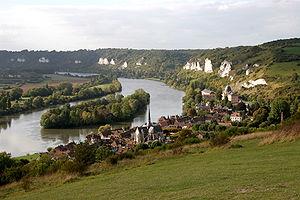
La Normandie est un territoire géographique et culturel, situé dans le Nord-Ouest de la France et bordé par la Manche ; il a traversé différentes époques historiques, malgré une absence de reconnaissance administrative entre la Révolution française de 1789 et la réforme territoriale de 2015. Les frontières continentales historiques de la province de l'Ancien Régime épousent assez fidèlement celles de la région administrative contemporaine.
La Seine est un fleuve français, long de 774,76 kilomètres, qui coule dans le Bassin parisien et arrose notamment Troyes, Paris, Rouen et Le Havre. Sa source se situe à 446 m d'altitude à Source-Seine, en Côte-d'Or, sur le plateau de Langres. Son cours a une orientation générale du sud-est au nord-ouest. La Seine se jette dans la Manche entre Le Havre et Honfleur. Son bassin versant, d'une superficie de 79 000 km², englobe près de 30 % de la population du pays.
La famille de La Barre de Nanteuil est une famille de la noblesse française subsistante.
L'Eure est un département français de la région Normandie. Il tire son nom de l'Eure, rivière qui le traverse avant de rejoindre la Seine. L'Insee et La Poste lui attribuent le code 27. Sa préfecture est Évreux.
Les Andelys [lezɑ̃dli] sont une commune française située en région Normandie dans le département de l'Eure.